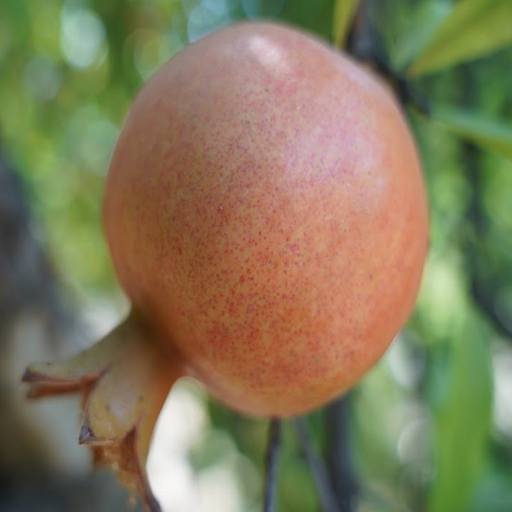
Label: Healthy